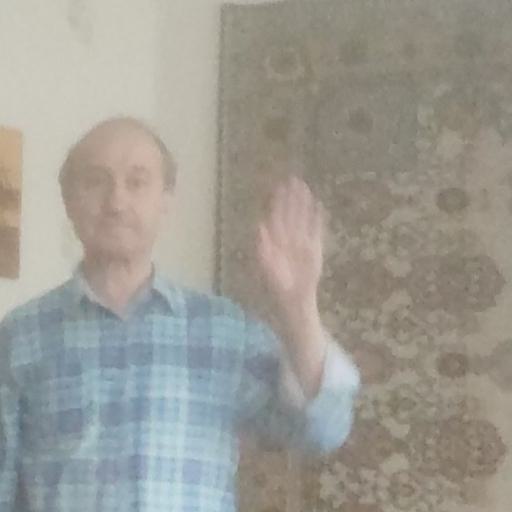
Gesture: stop